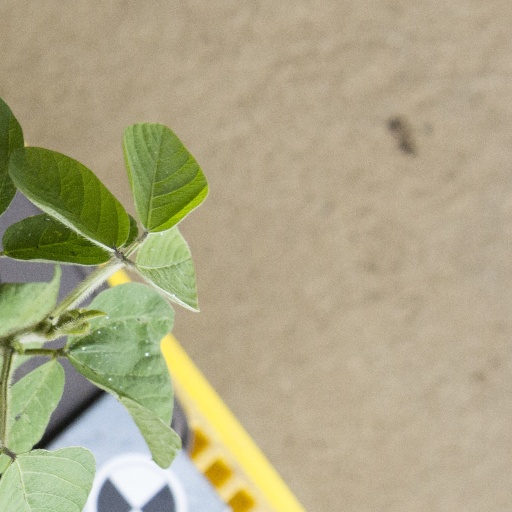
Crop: soybean